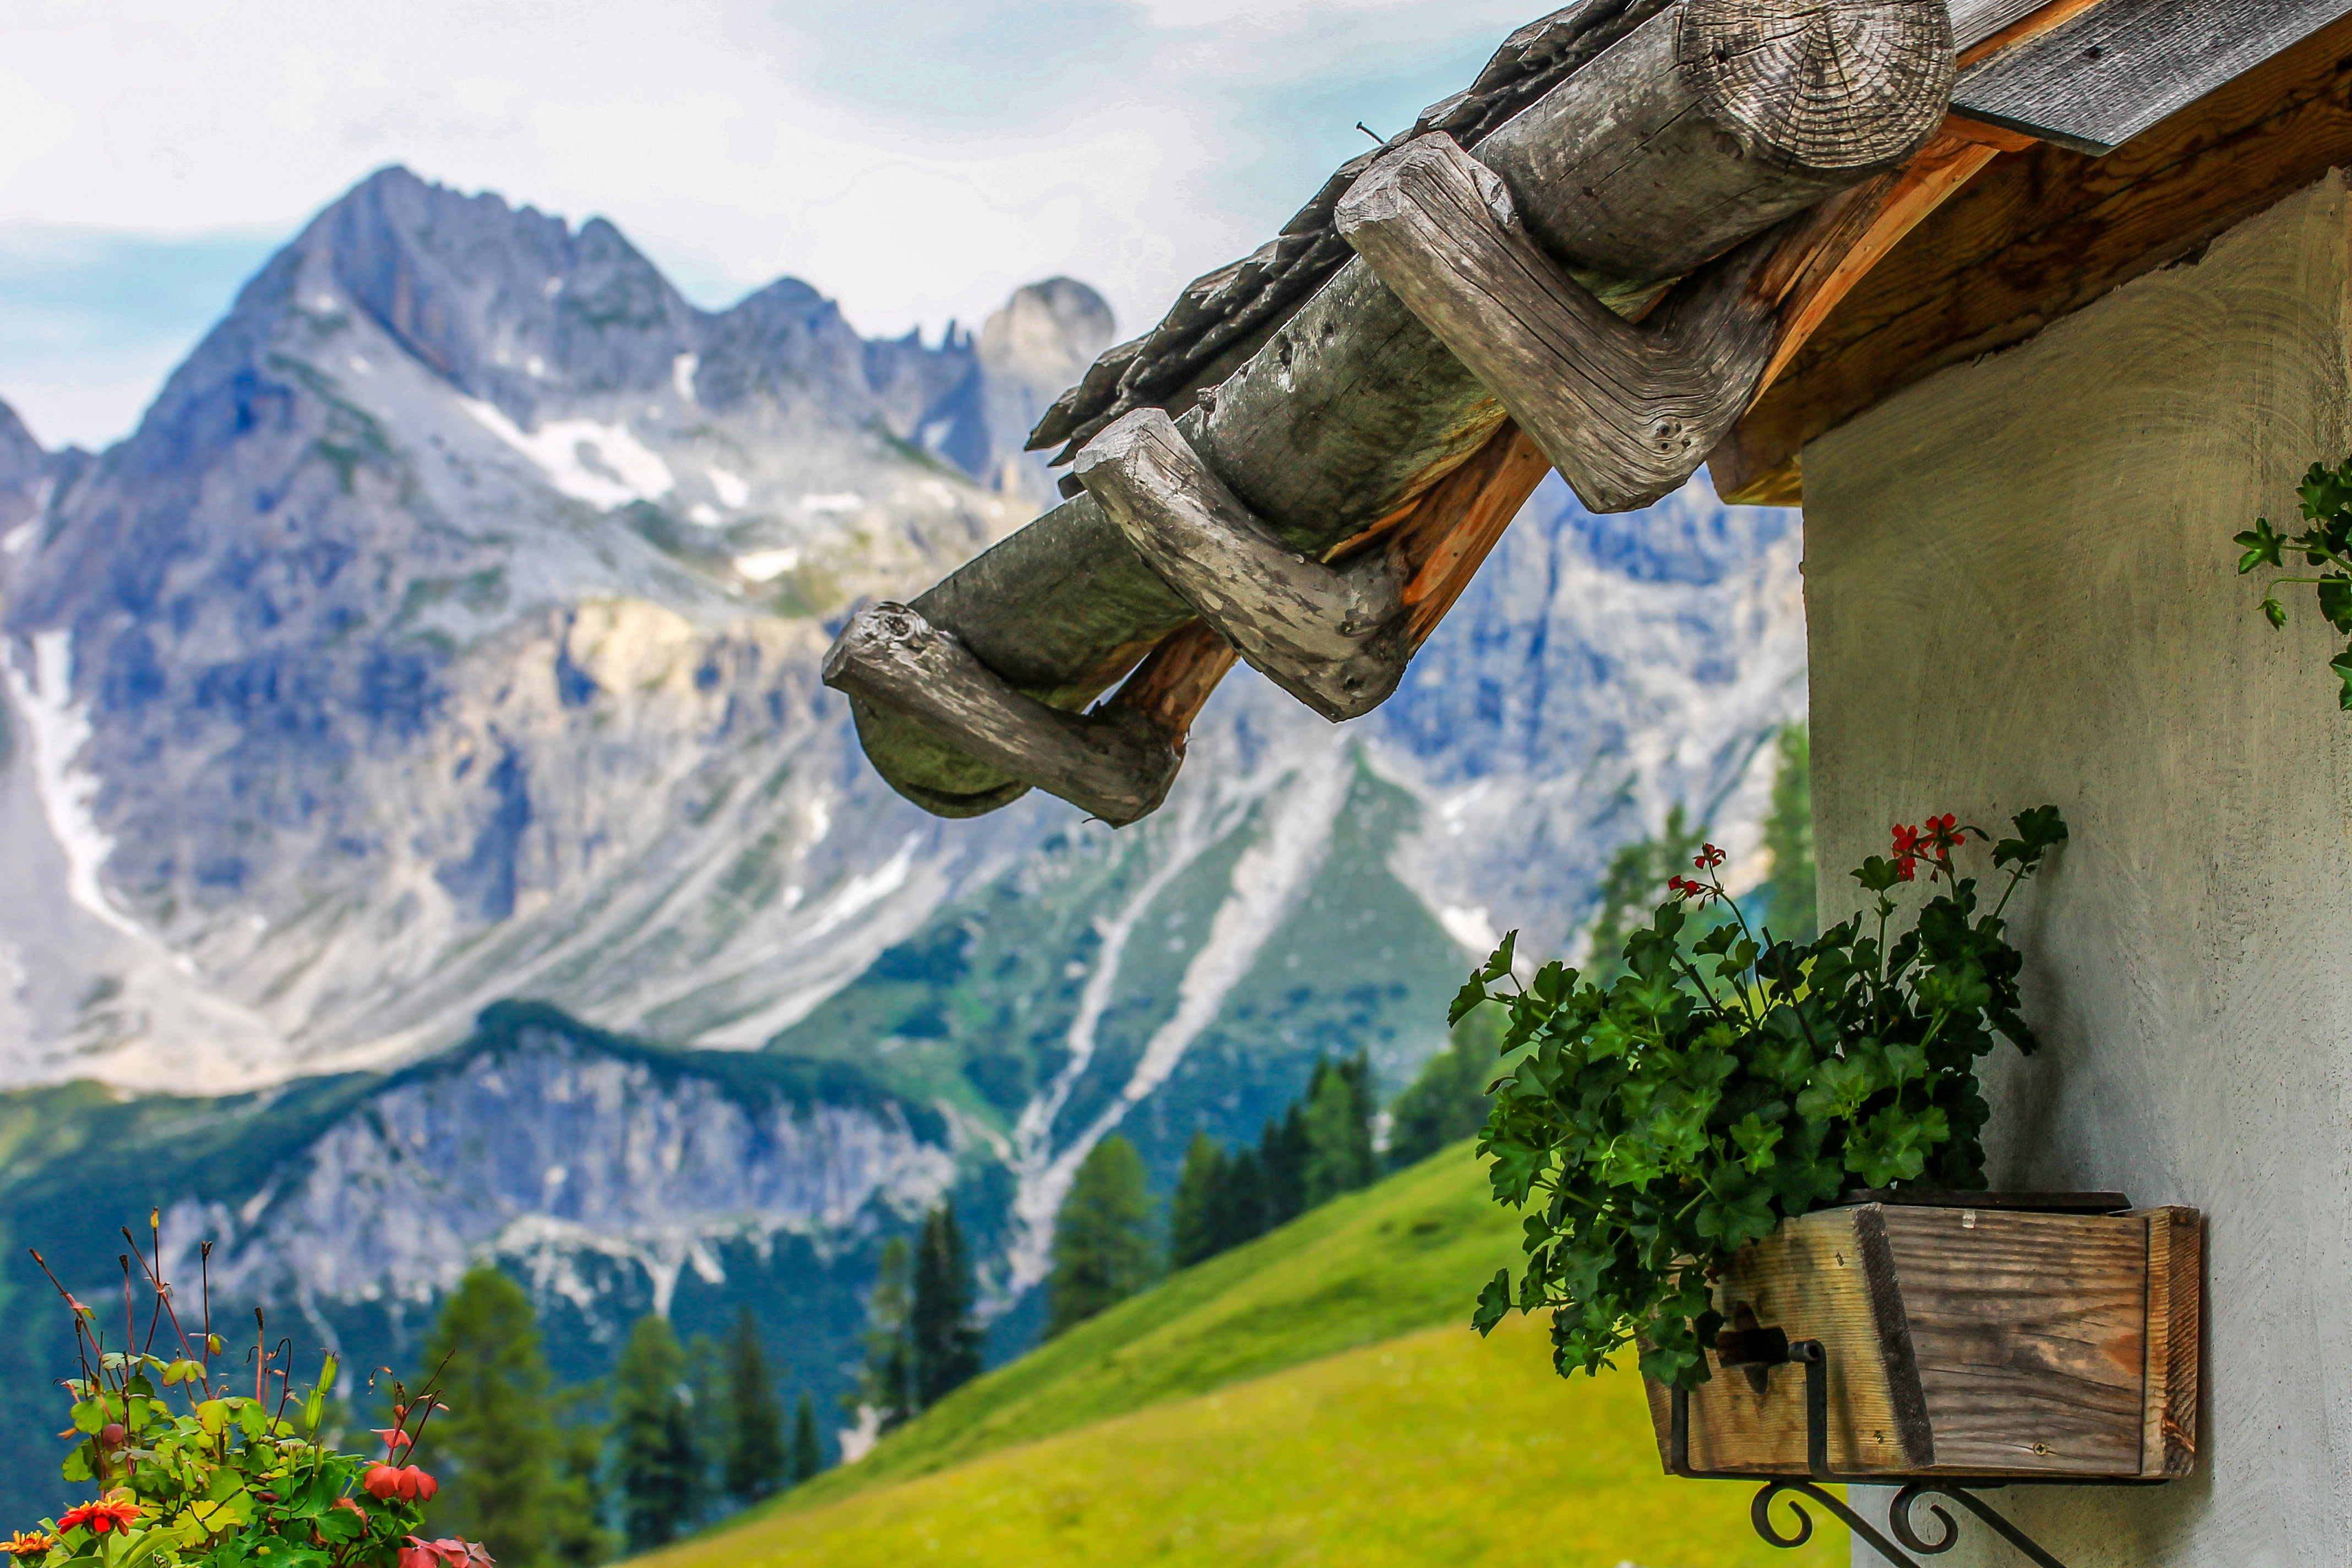
landscape, nature, mountain, mountain range, terrain, geranium, mountains, alps, screenshot, tanya, rural atmosphere, vernacular architecture